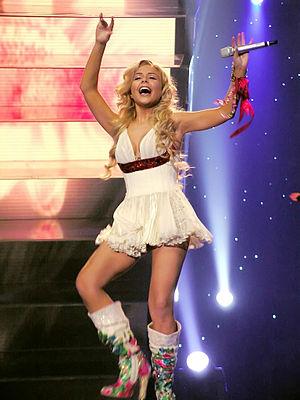
L'Ukraine participe au Concours Eurovision de la chanson, depuis sa quarante-huitième édition, en 2003, et l'a remporté à deux reprises, en 2004 et en 2016.